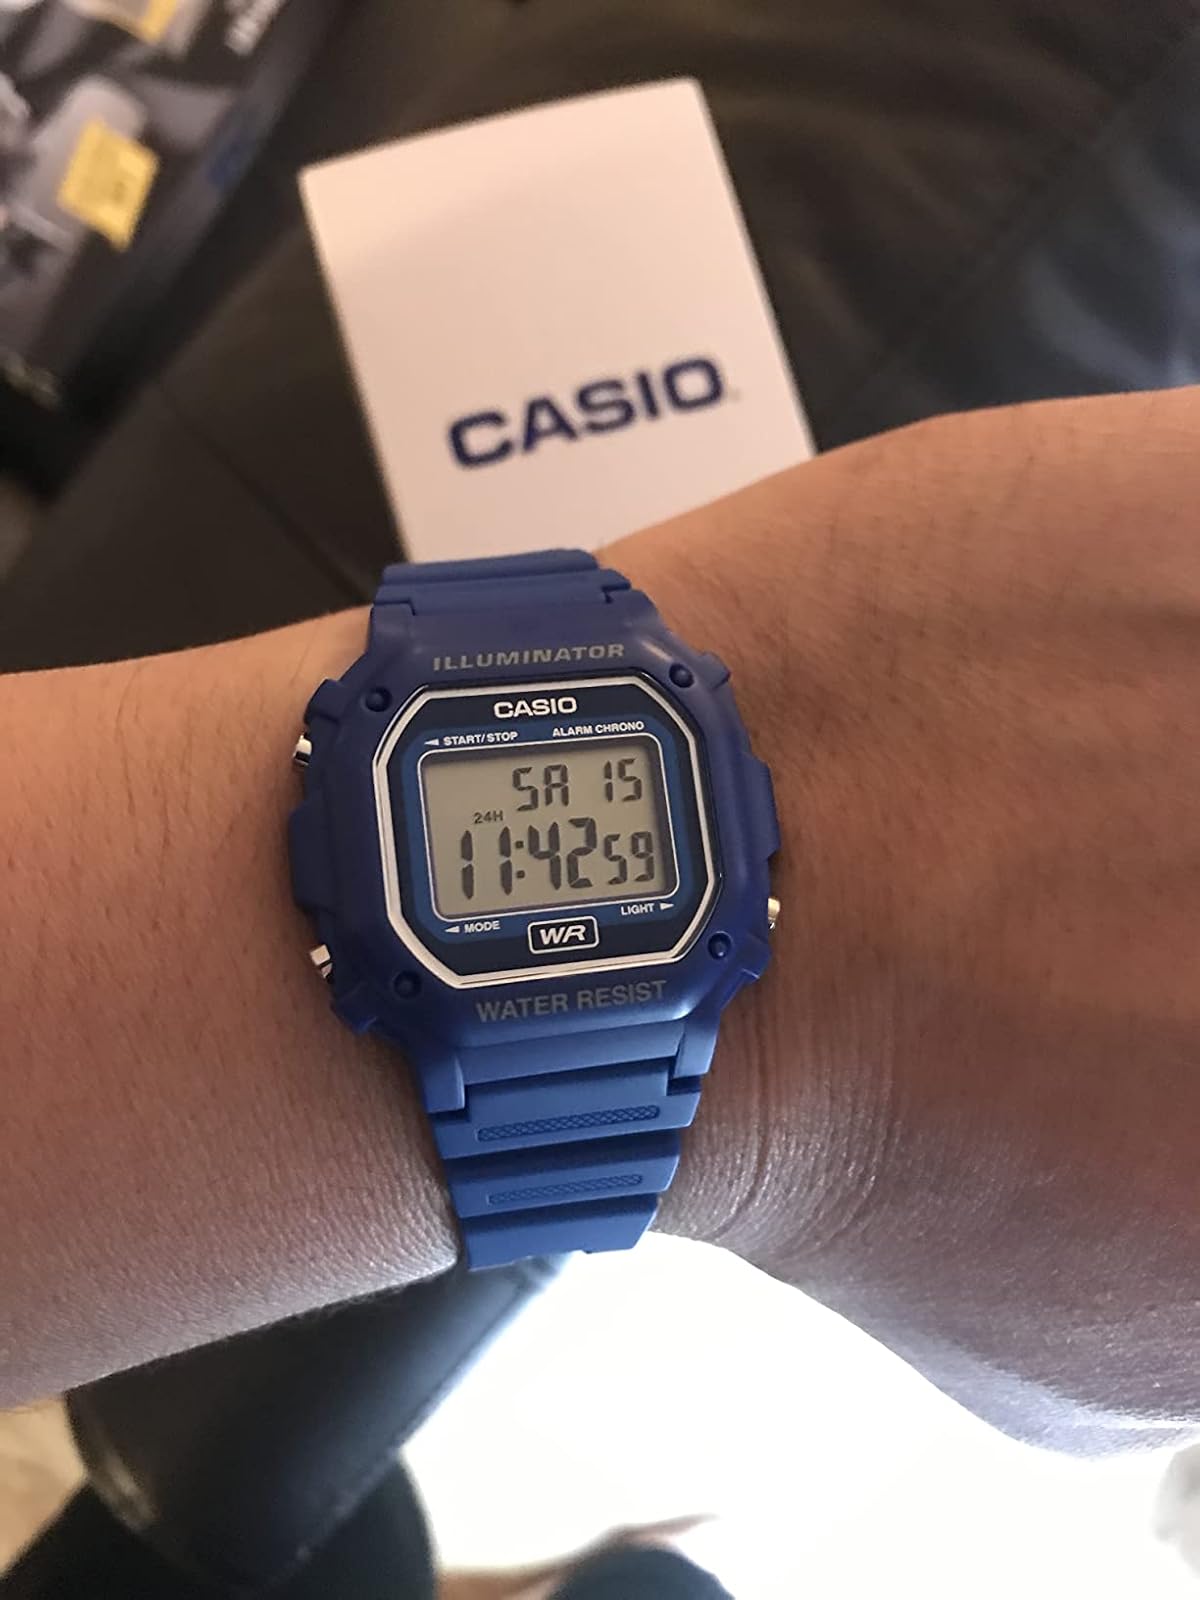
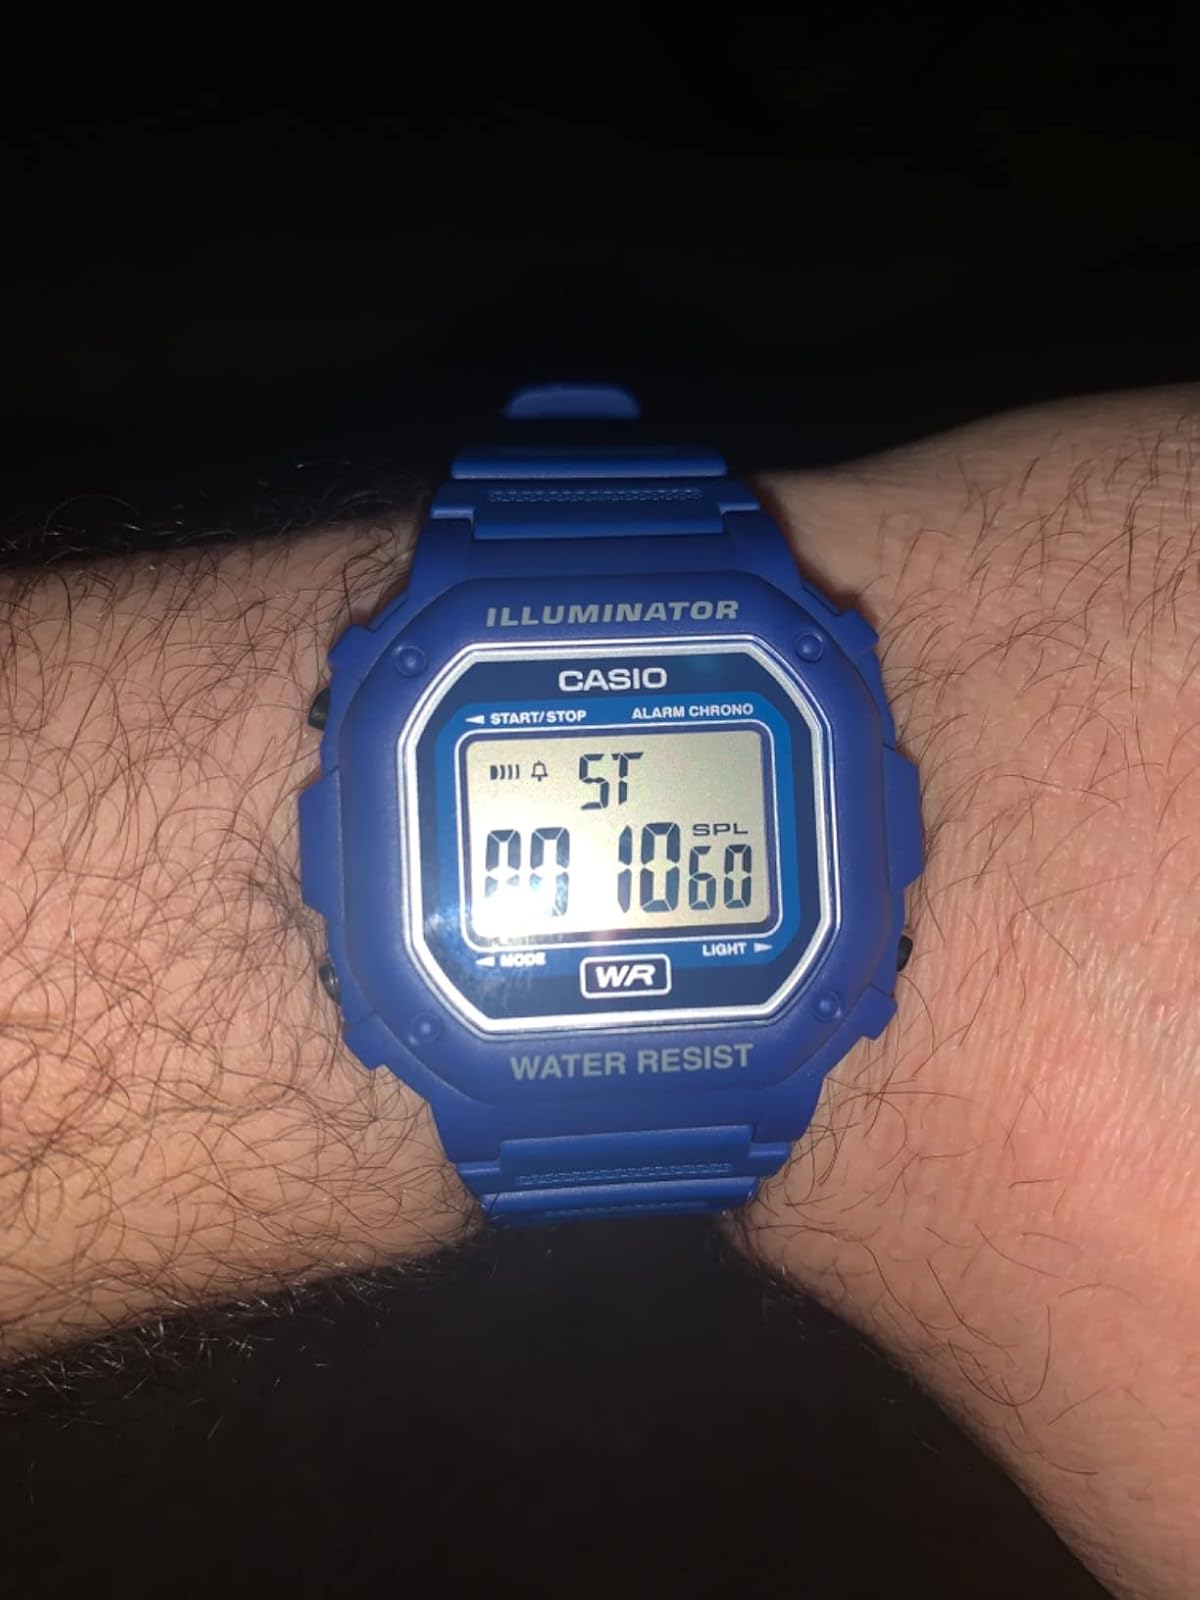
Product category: accessories_watch
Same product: yes